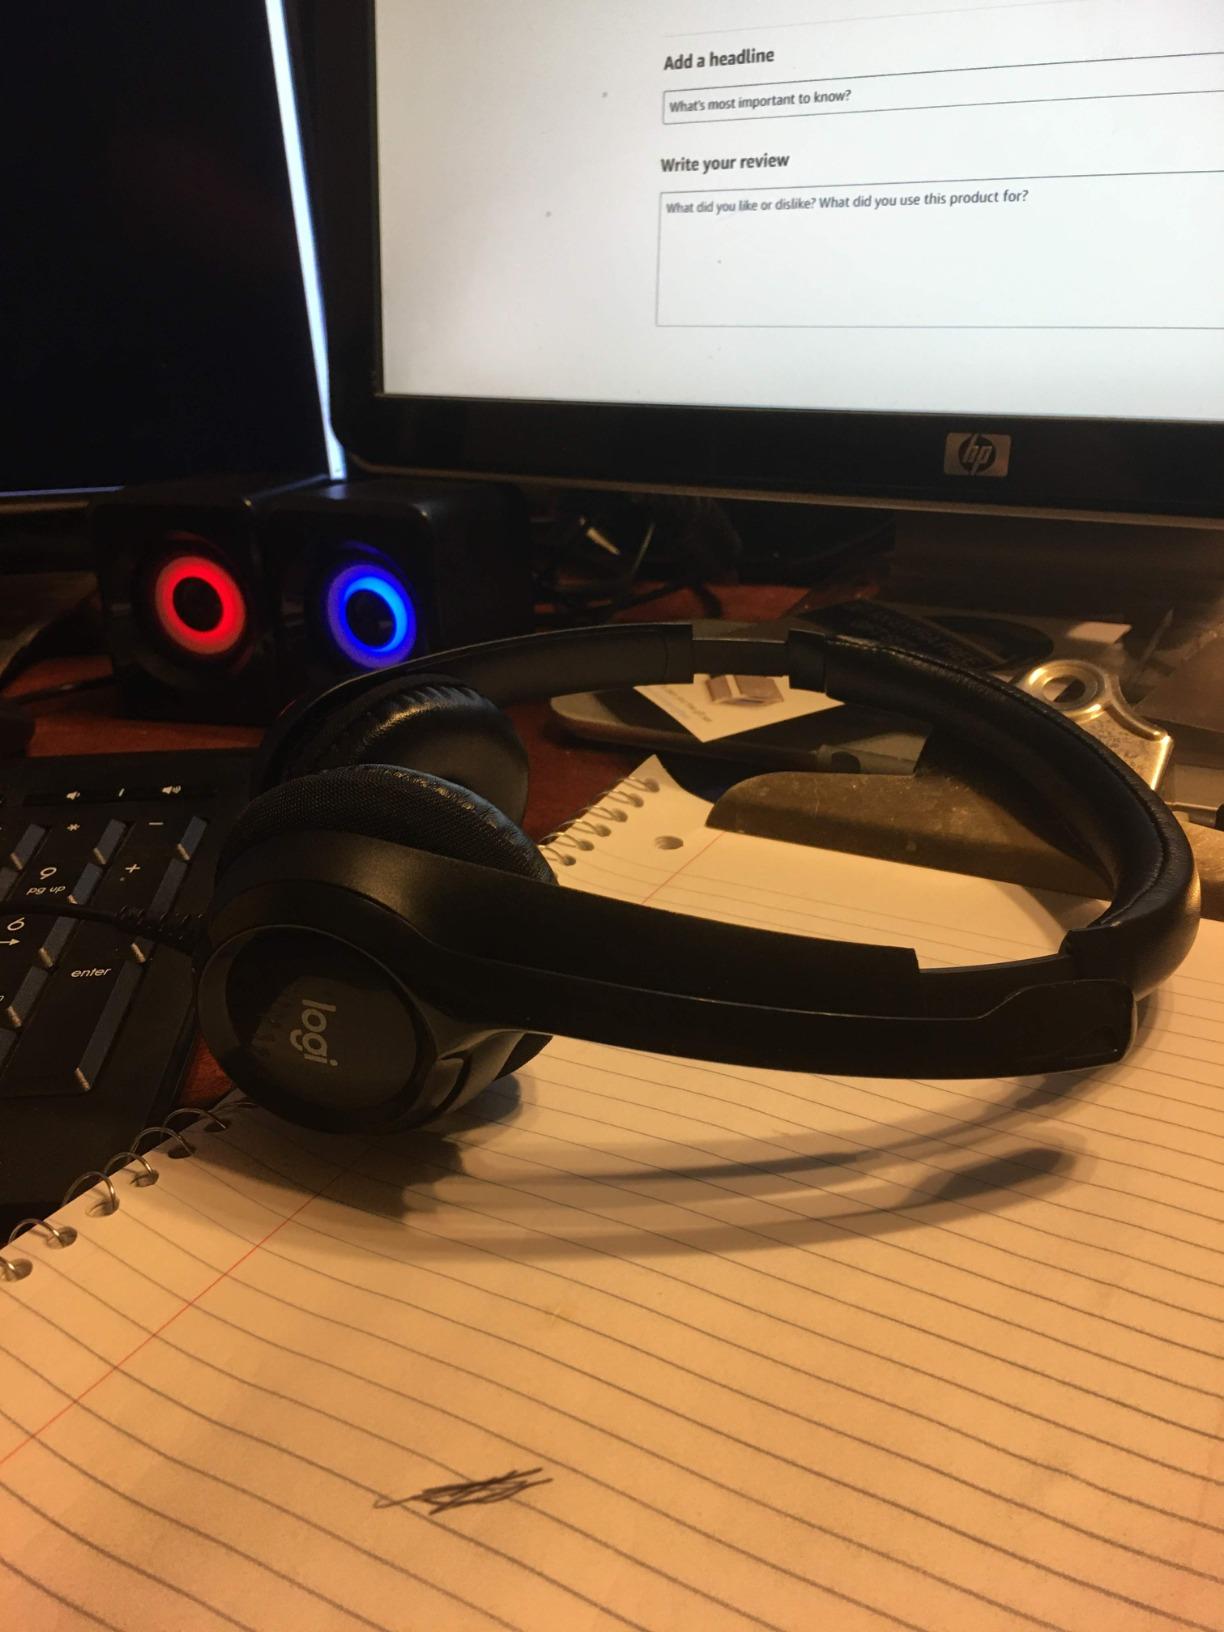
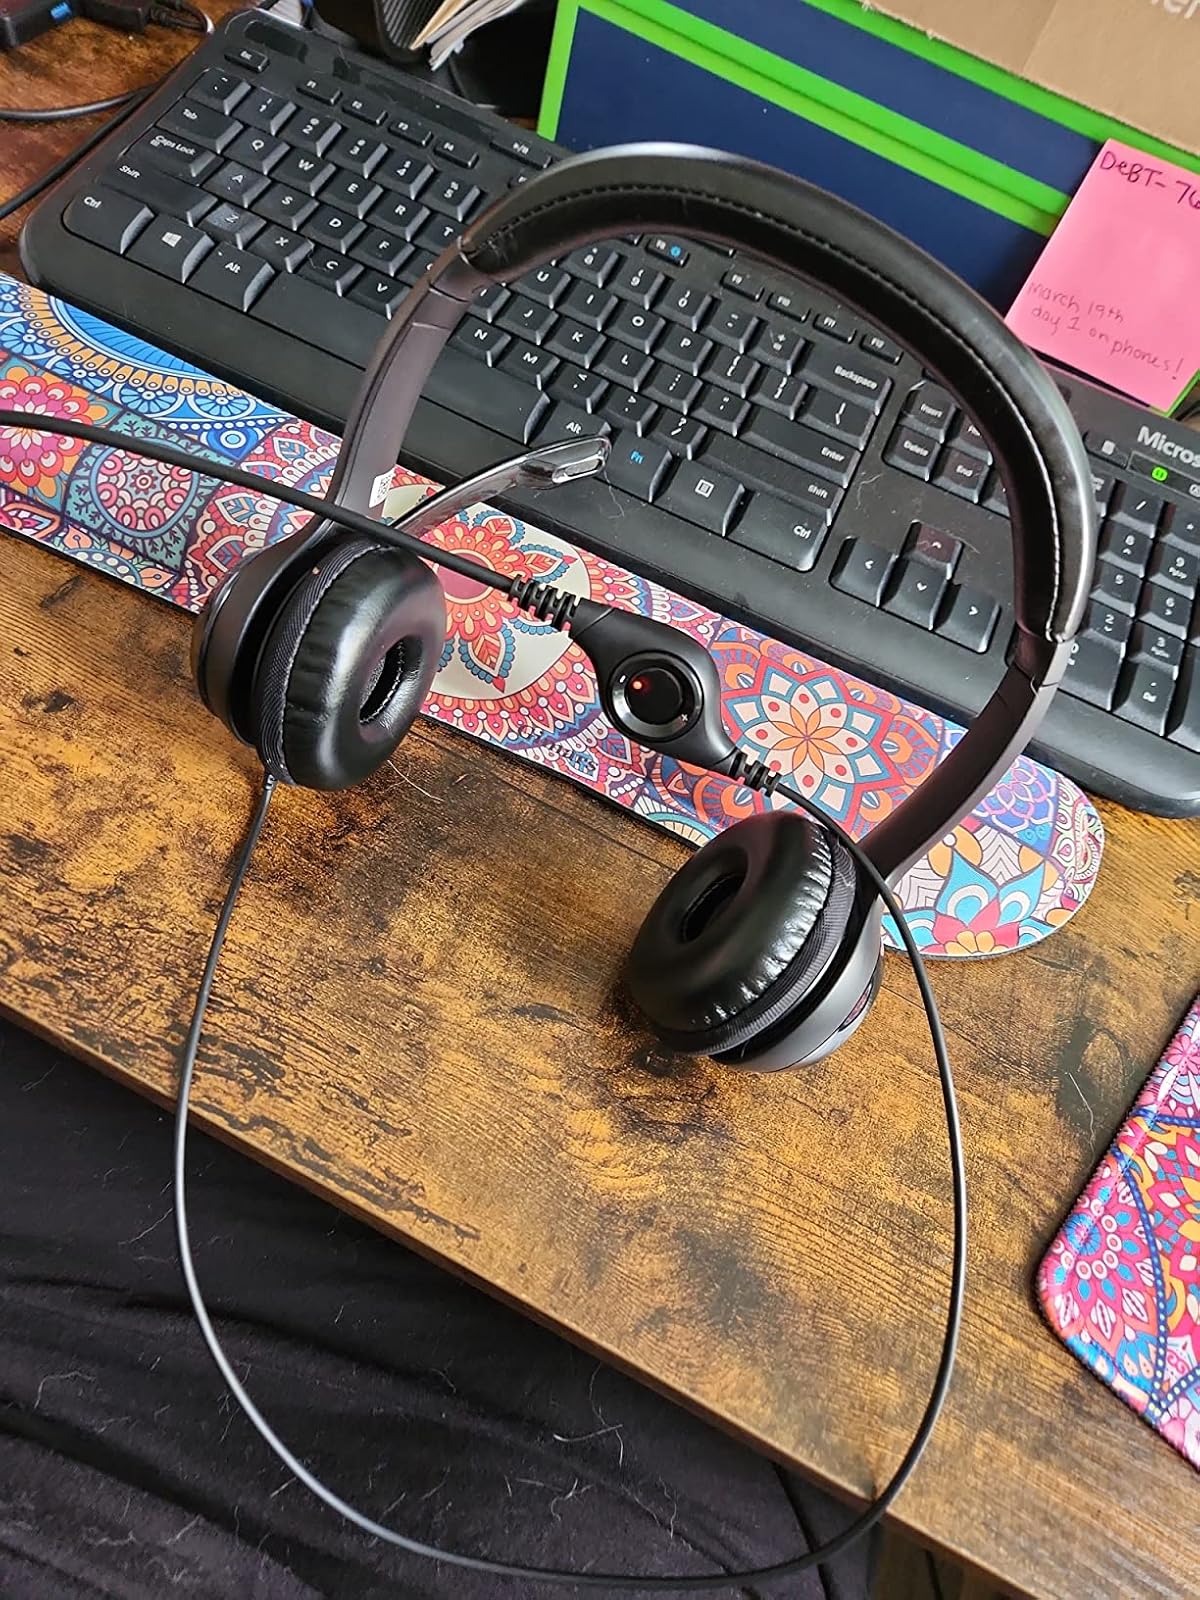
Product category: headphones
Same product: yes